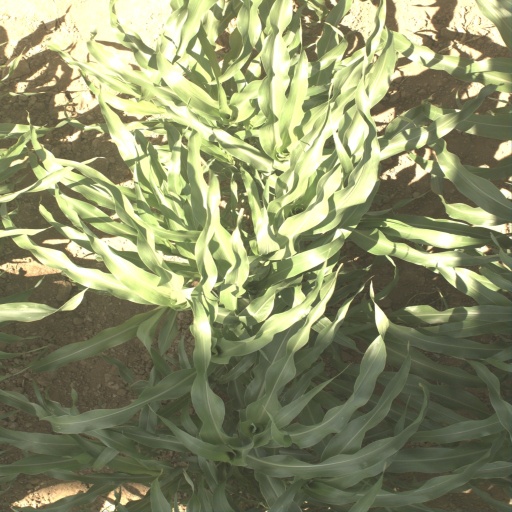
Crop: sorghum